Terunobu Fujimori

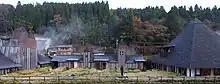
Lamune Onsen

Lamune Onsen is situated in Takeda in Ōita Prefecture. Lamune is the name of a popular fizzy drink that resembles the warm carbonated water that is characteristic of the area. The onsen is owned by the owner of a nearby traditional inn and is used by guests and members of the public alike. The façade is composed of alternate vertical bands of charred "yakisugi" cedar and white mortar. Its many towers act as exhausts for letting out steam and are roofed with hand-rolled copper sheets. The apex of each tower is planted with a live pine tree. The waiting room has furniture carved from burnt cedar and one wall in the men's section has mother-of-pearl shells pressed into it.